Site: brandenburg
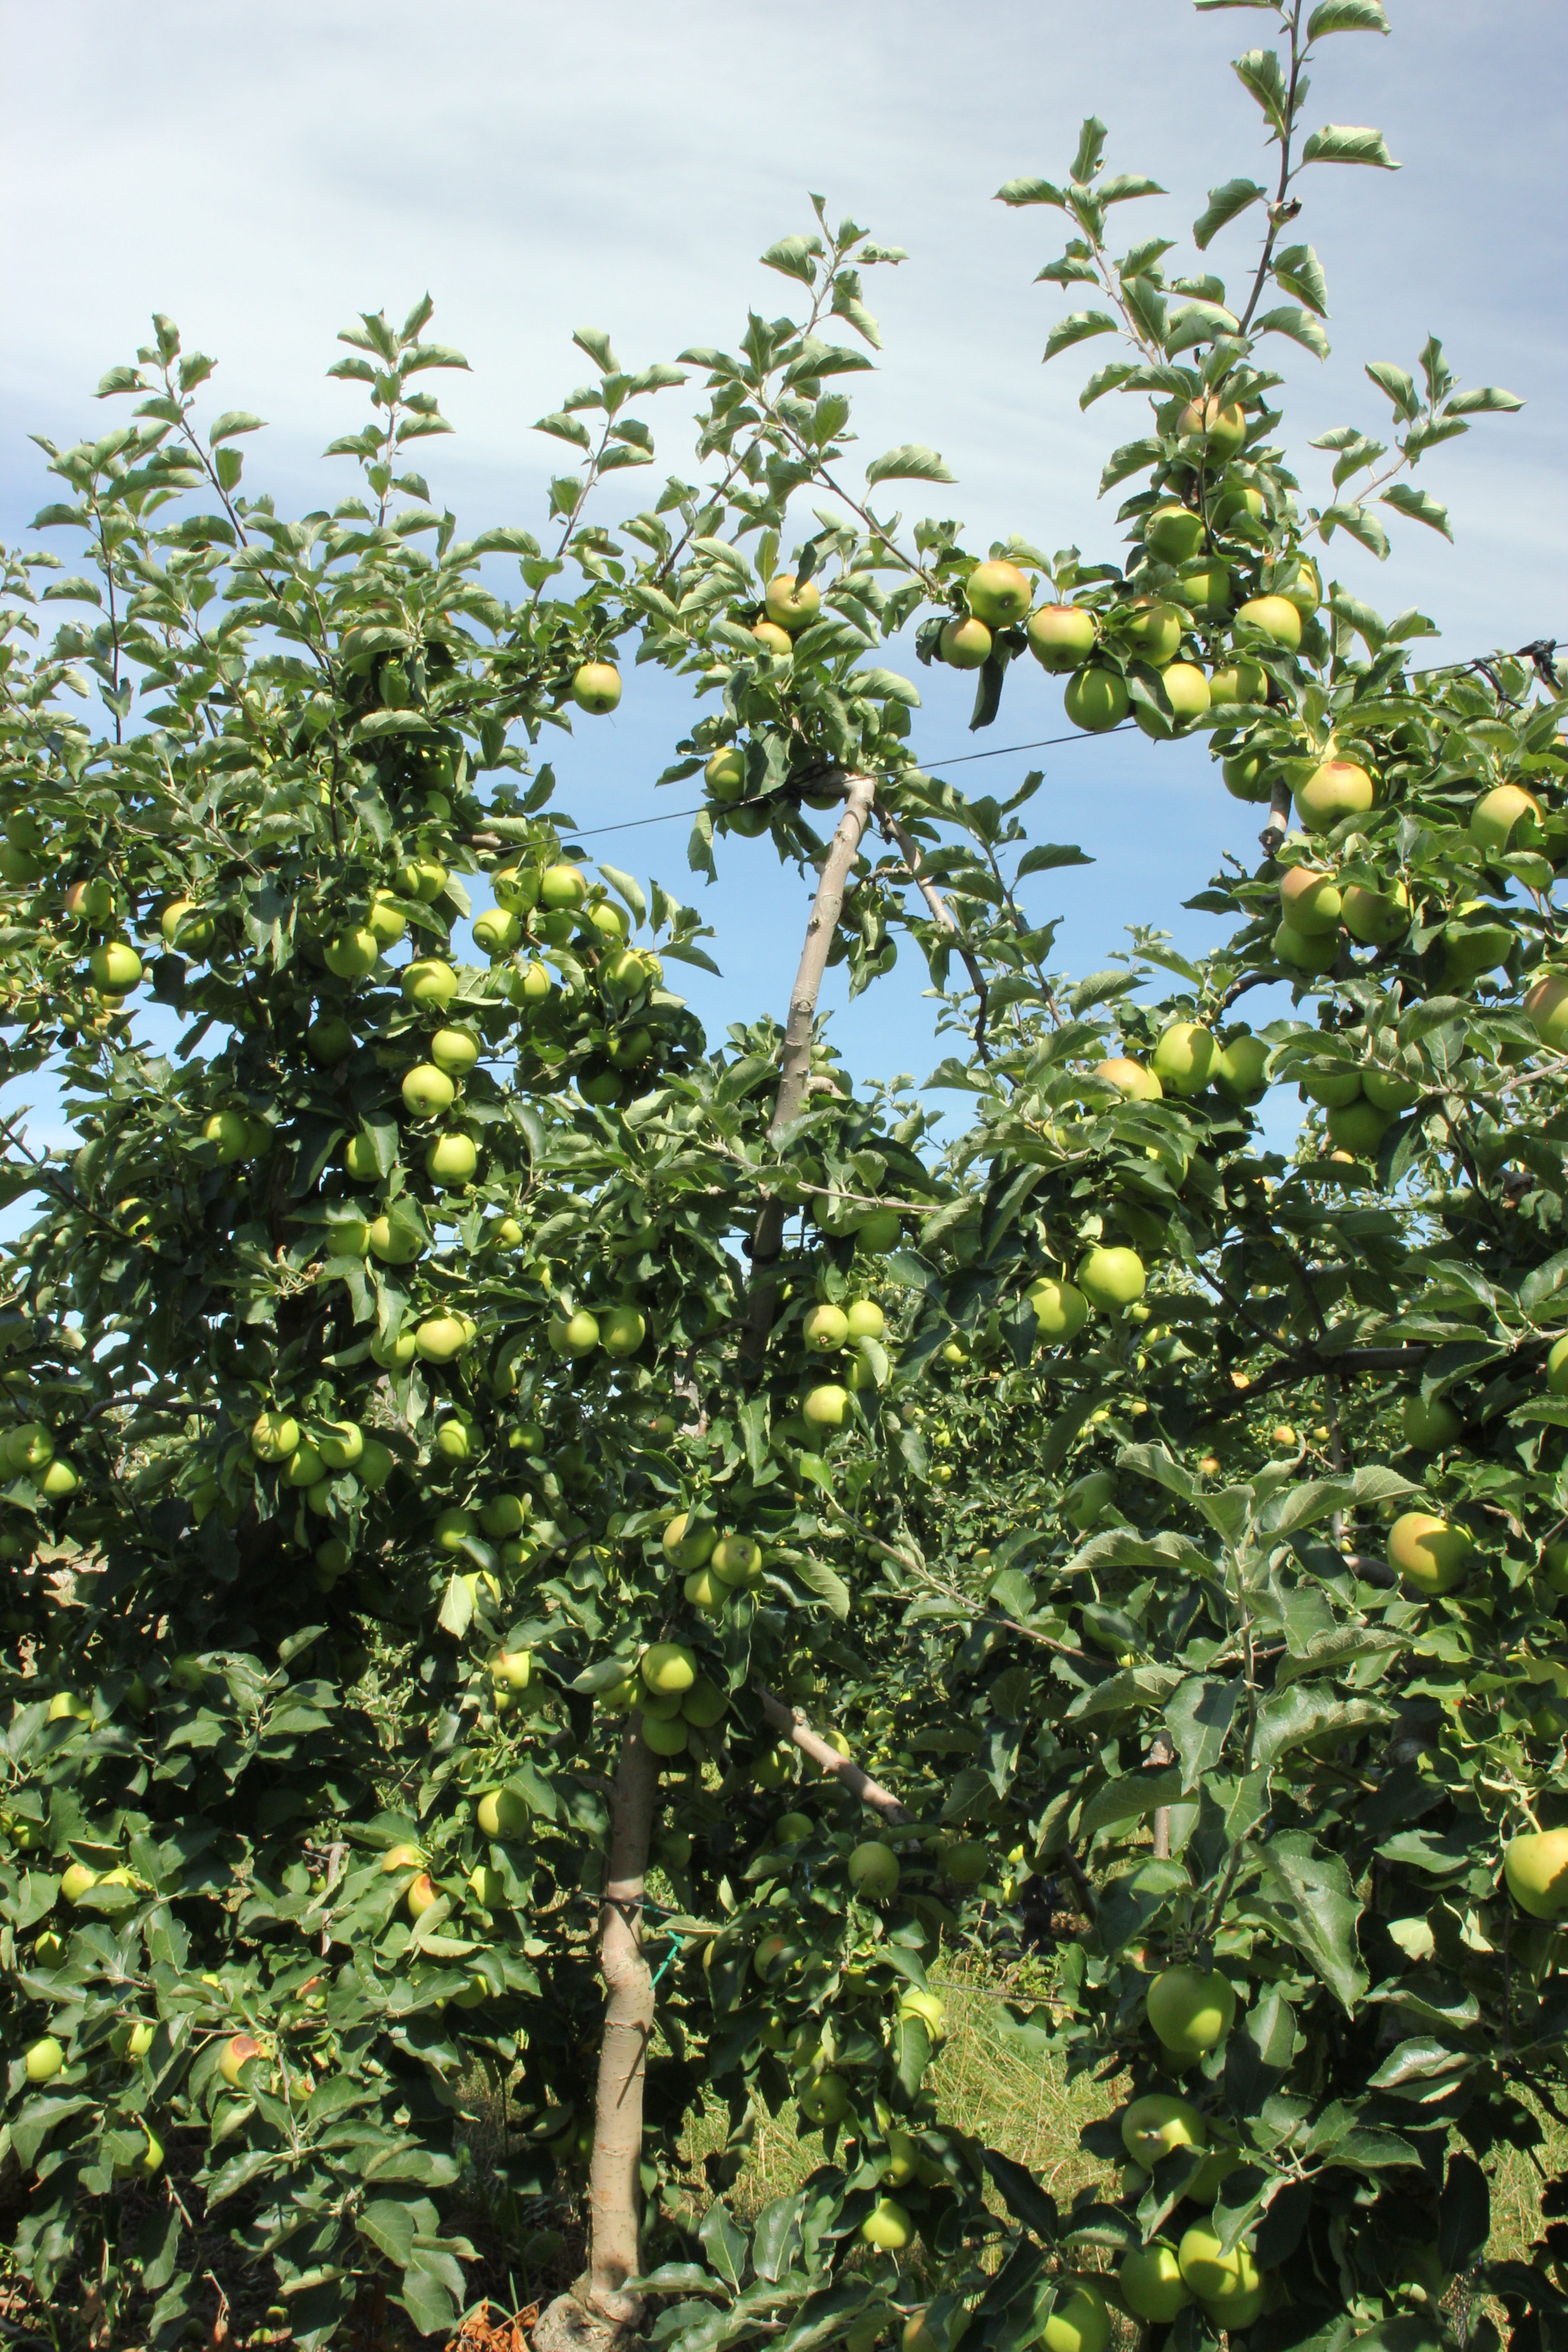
Growth stage (BBCH 77): Development of fruit